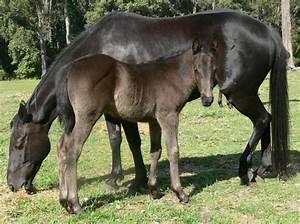
horse